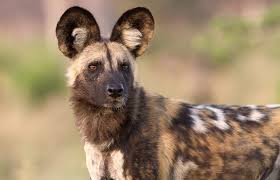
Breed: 211-n000025-African_hunting_dog